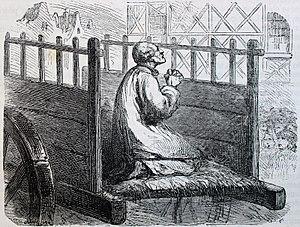
Cette page concerne l’année 1762 du calendrier grégorien.